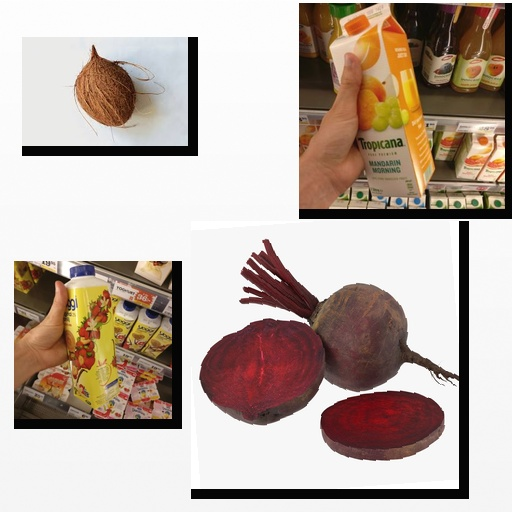
Food items: beetroot, strawberry_yoghurt, mandarin_juice, coconut